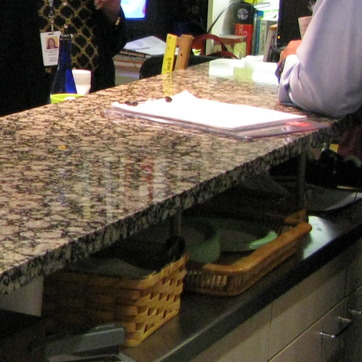
Material: polishedstone